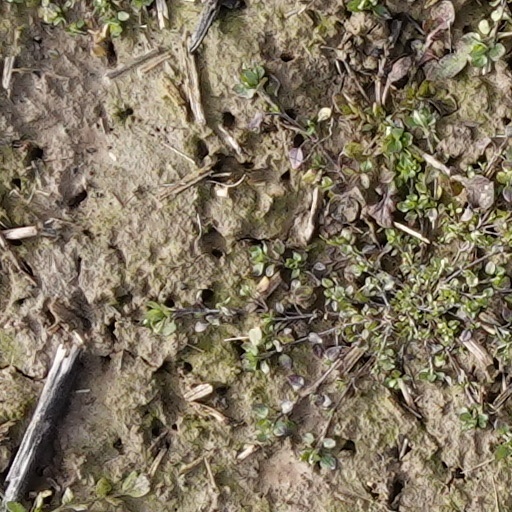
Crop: wheat